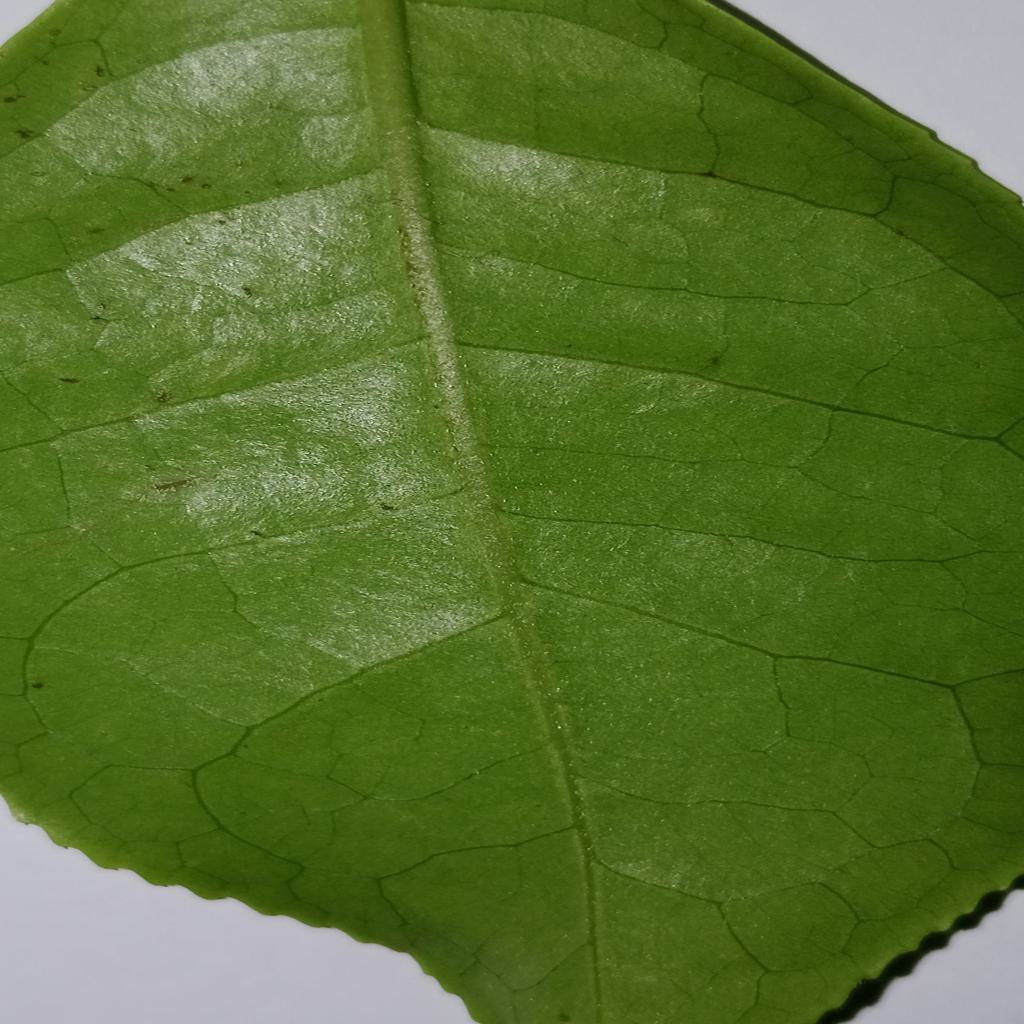
Label: Healthy